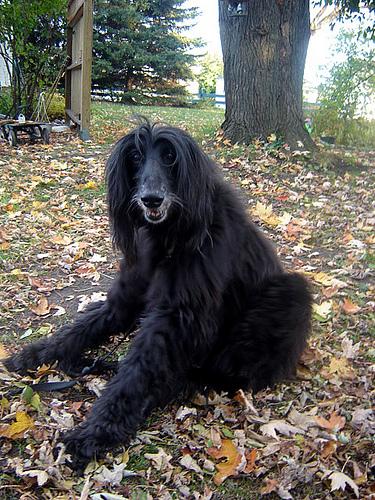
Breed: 222-n000013-Afghan_hound